M60 machine gun

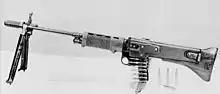
The experimental T-44 machine gun developed from the German FG 42 and MG 42 machine guns.

The M60 machine gun began development in the late 1940s as a program for a new, lighter 7.62 mm machine gun. It was partly derived from German guns of World War II (most notably the FG 42 and the MG 42), but it contained American innovations as well. The final evaluation version was designated the T161E3. It was intended to replace the M1918 Browning Automatic Rifle and M1919A6 Browning machine gun in the squad automatic weapon role, and in the medium machine gun role. One of the weapons tested against it during its procurement process was the FN MAG.